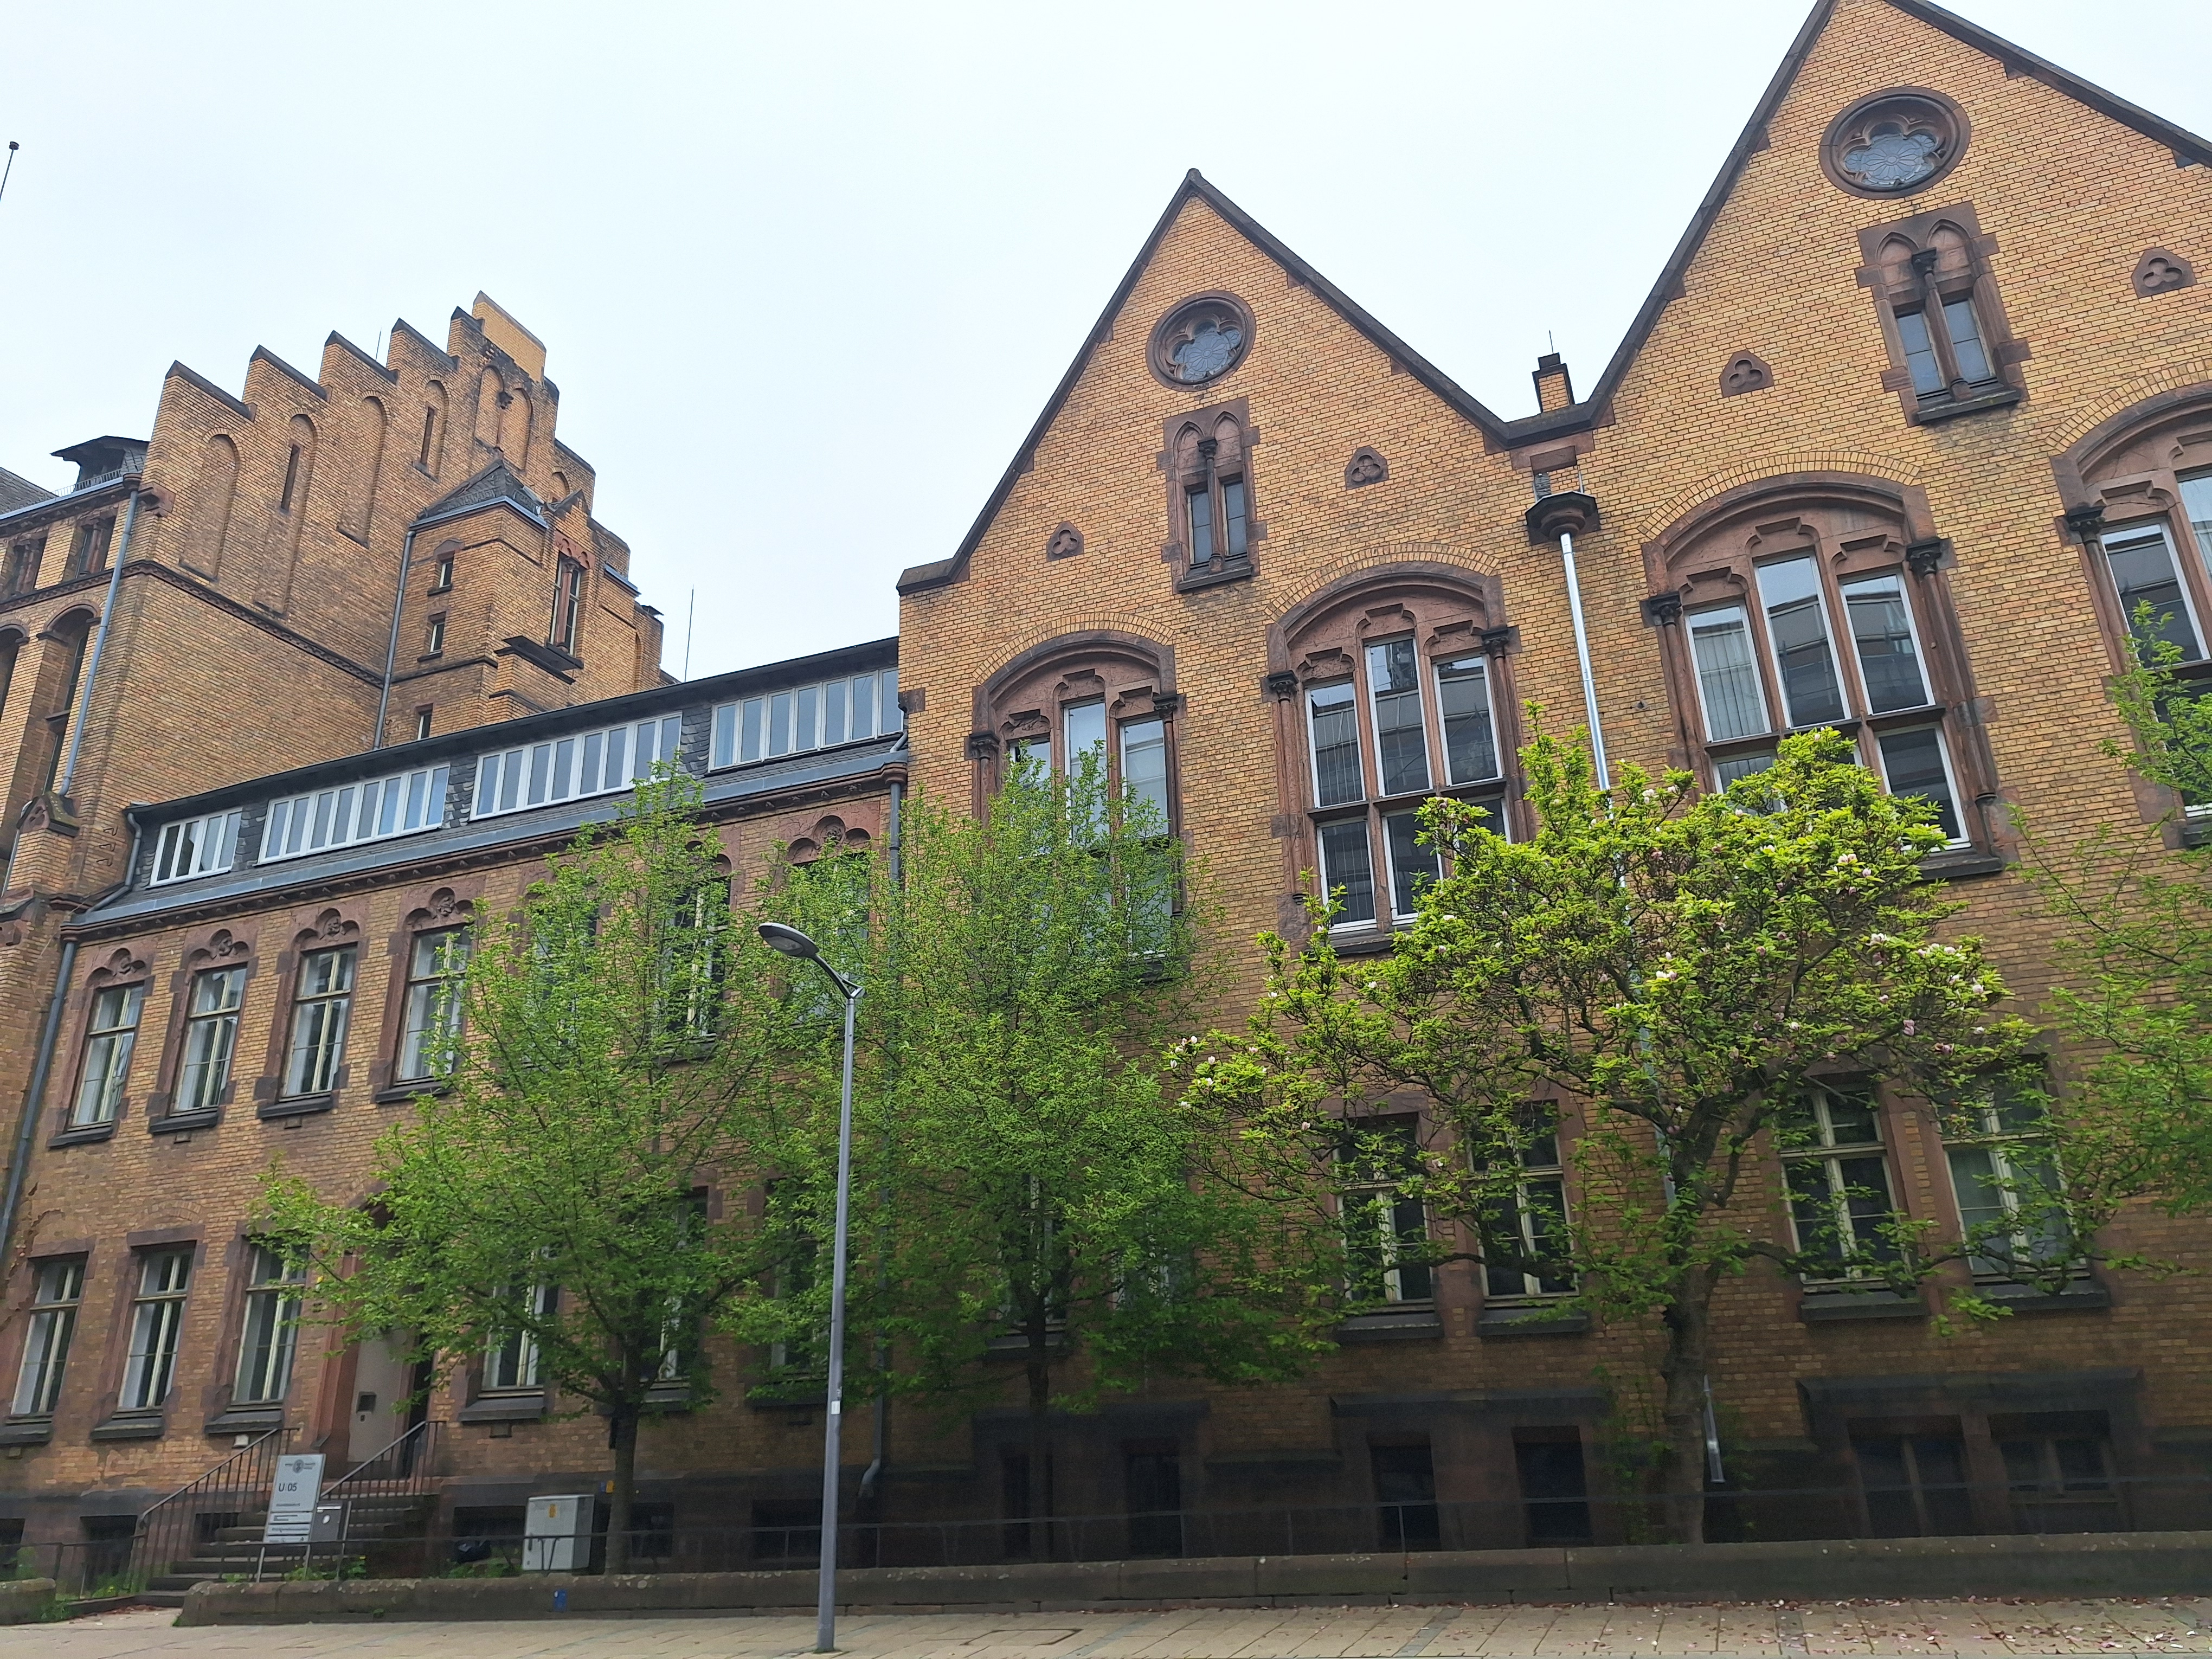
Building: Universitätsstraße 25